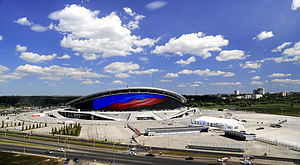
Kasan Arena / Galleri
Kasan Arena er et stadion i Kasan i Rusland. Stadionet blev bygget op til Ruslands værtsskab ved Confederations Cup 2017 og VM i fodbold 2018, og blev indviet i juli 2013. Det er til daglig hjemmebane for Premier League-klubben Rubin Kasan.